Alexander van Papenhoven

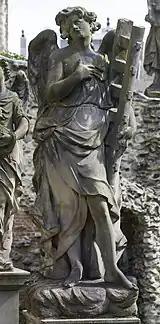
"Angel with a ladder"

On 16 November 1698 he married Maria Bruynel or Bruyneel in the Saint Georges Church in Antwerp. From circa 1700 he started working in Copenhagen where his master operated a workshop which was headed up by his master's son Thomas Quellinus. He must still have travelled back to Antwerp regularly as he appears in notarised documents in Antwerp in the years 1700 to 1707. His wife died in 1708 and was buried on 2 June 1708.